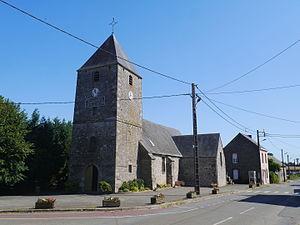
L'église.
Trans est une commune française, située dans le département de la Mayenne en région Pays de la Loire, peuplée de 232 habitants.
La liste des églises de la Mayenne recense de manière exhaustive les églises, cathédrale et basiliques situées dans le département français de la Mayenne.